St Edith's Church, Shocklach

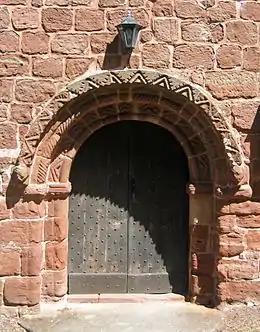
Norman doorway

St Edith's Church, Shocklach, stands at the end of an isolated lane running toward the River Dee about to the north of the village of Shocklach, Cheshire, England. It is a small Norman church, and is one of the oldest ecclesiastical buildings in Cheshire. The church is recorded in the National Heritage List for England as a designated Grade I listed building and its simple Norman work is considered to be unique in Cheshire. It is an active Anglican parish church in the diocese of Chester, the archdeaconry of Chester and the deanery of Malpas. Its benefice is combined with that of St Mary, Tilston.